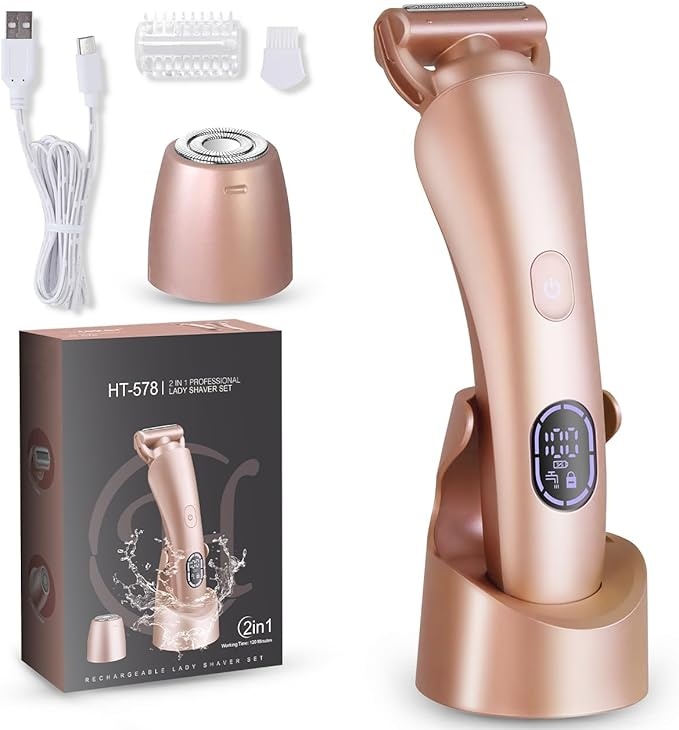
Electric Shaver for Women Bikini Trimmer Facial Hair Removal LED Display Womens Razors for Shaving IPX7 Waterproof Pubic Body Hair Trimmer
About This This Lady Shaver & Razor ergonomically designed to handle legs, underarms, bikini line, and other sensitive areas safely and comfortably, offering a painless shaving, Includes a facial hair trimming head designed for delicate grooming. Gently shapes eyebrows, lip hair, and fine fuzz with precision blades and a protective guard to prevent nicks. One device handles all your hair removal needs—from body to face 3-in-1 Smart Blade System: Straight blades for precision, curved blades for contours, and hypoallergenic foil for sensitive areas—ensuring immaculate full-body smoothness of hair removal,leaving skin silky-smooth without irritation IPX7-rated design allows for wet/dry shaving—perfect for convenient shaving in the shower or with your favorite gels/creams LCD display shows the remaining battery life, so you'll always know when it's time to recharge. Rechargeable lithium battery delivers 120 minutes of runtime (fully charges in 1.5 hours), keep your grooming routine intact wherever you are with our cordless electric shaver Built-in Illumination: Features a gentle light to clearly reveal every hair and curve, ensuring precise hair shaving even in low-light conditions especial for Intimate area Overview Brand : Zivelier Recommended Uses For Product : Lip, Pubic, Armpit, Eyebrow, Leg Special Feature : Hypoallergenic Power Source : Battery Powered Model Name : HL-FST
Brand: glowtalebaeuty
Category: Health & Beauty > Personal Care > Shaving & Grooming > Electric Razors > Foil Electric Razors